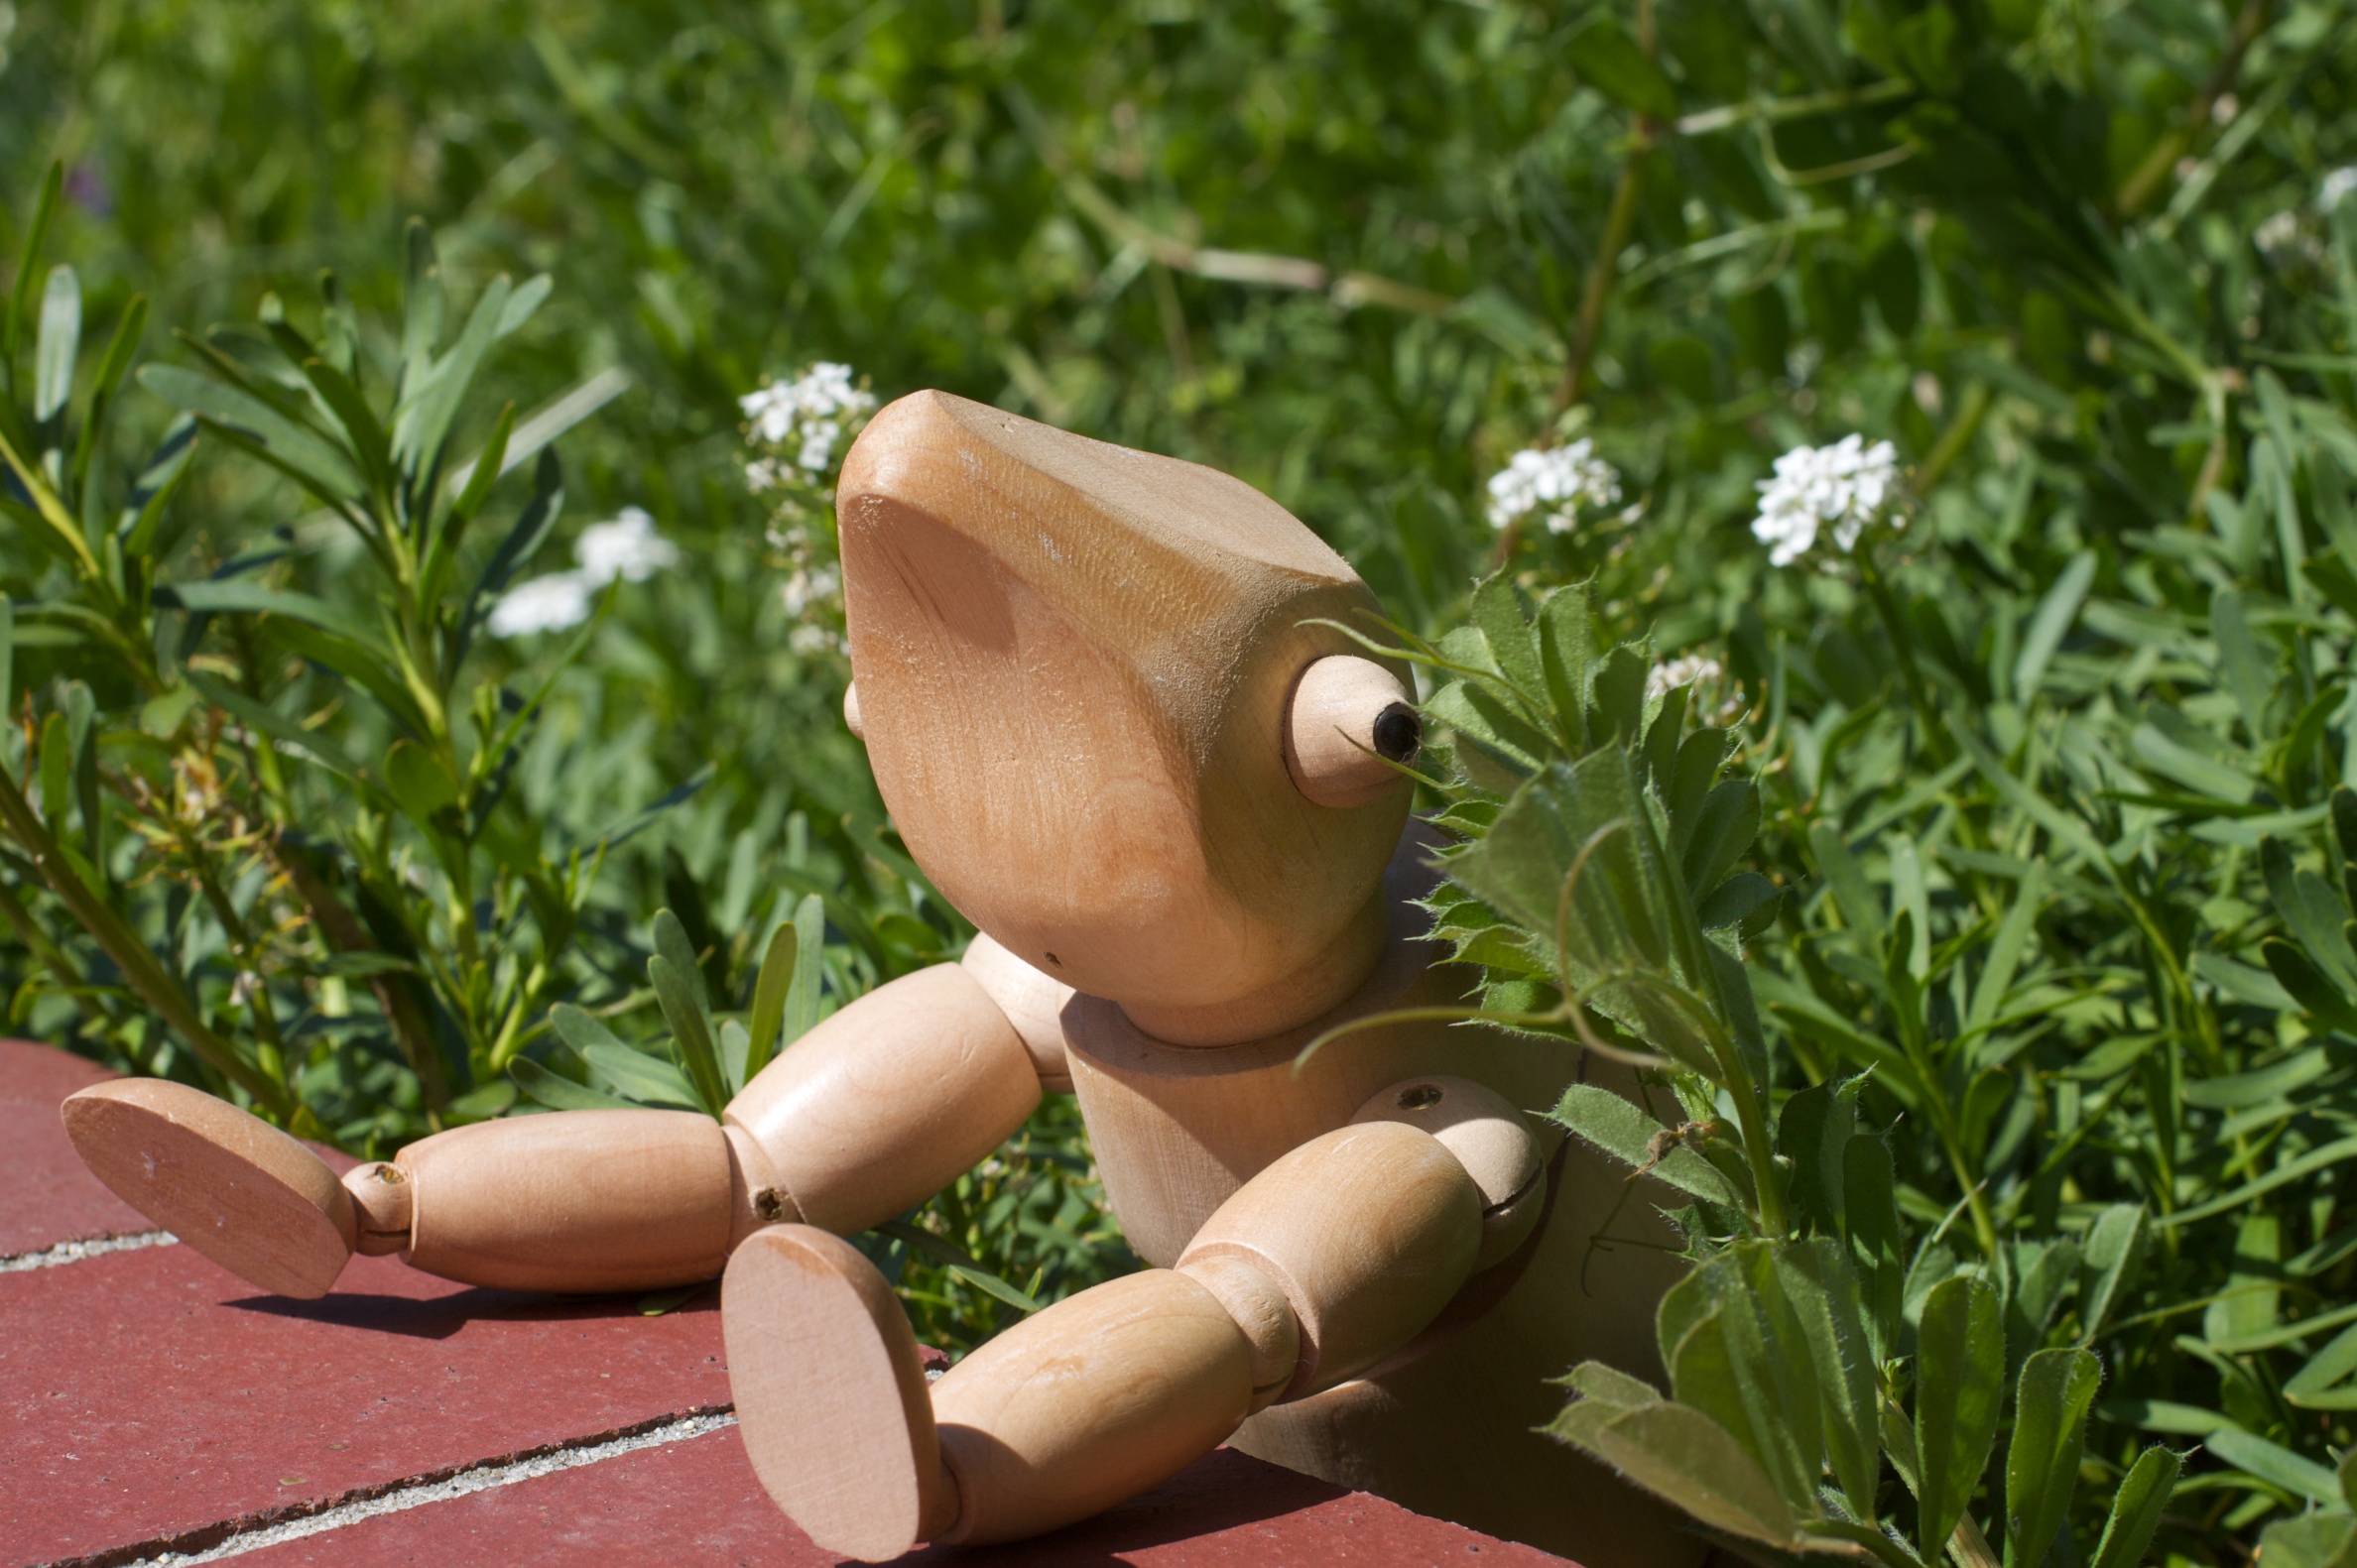
hand, grass, plant, lawn, flower, green, toy, ds106, dailyshoot, human positions